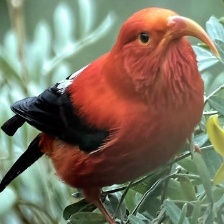
Species: IWI
Scientific name:  VESTIARIA COCCINEA.